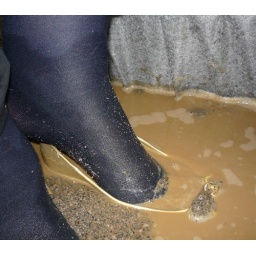
Metalic gold ballerinas in action, flooded shoes by dirty water